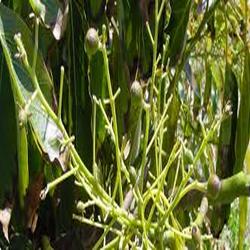
Label: Avocado